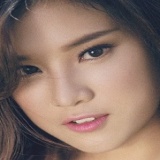
ca sĩ Hoàng Yến Chibi